Monogrammist H.C.

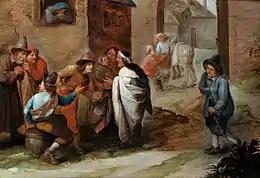
"The Fortune Teller"

The Monogrammist H.C was a genre painter. He painted scenes with peasants at play and drinking, fortune tellers, merry companies, medical procedures and notary offices.